The Twist (1976 film)

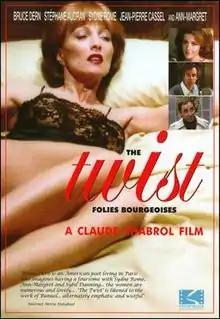
French theatrical release poster

The Twist is a 1976 film co-written and directed by Claude Chabrol.Its title in French is Folies bourgeoises (literally - bourgeois madness).